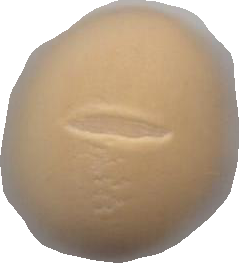
Variety: Dega